Happiness

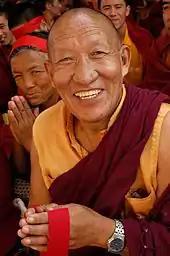
Tibetan Buddhist monk

Jeremy Bentham believed that public policy should attempt to maximize happiness, and he even attempted to estimate a "hedonic calculus". Thomas Jefferson put the "pursuit of happiness" on the same level as life and liberty in the United States Declaration of Independence. Presently, many countries and organizations regularly measure population happiness through large-scale surveys, e.g., Bhutan.